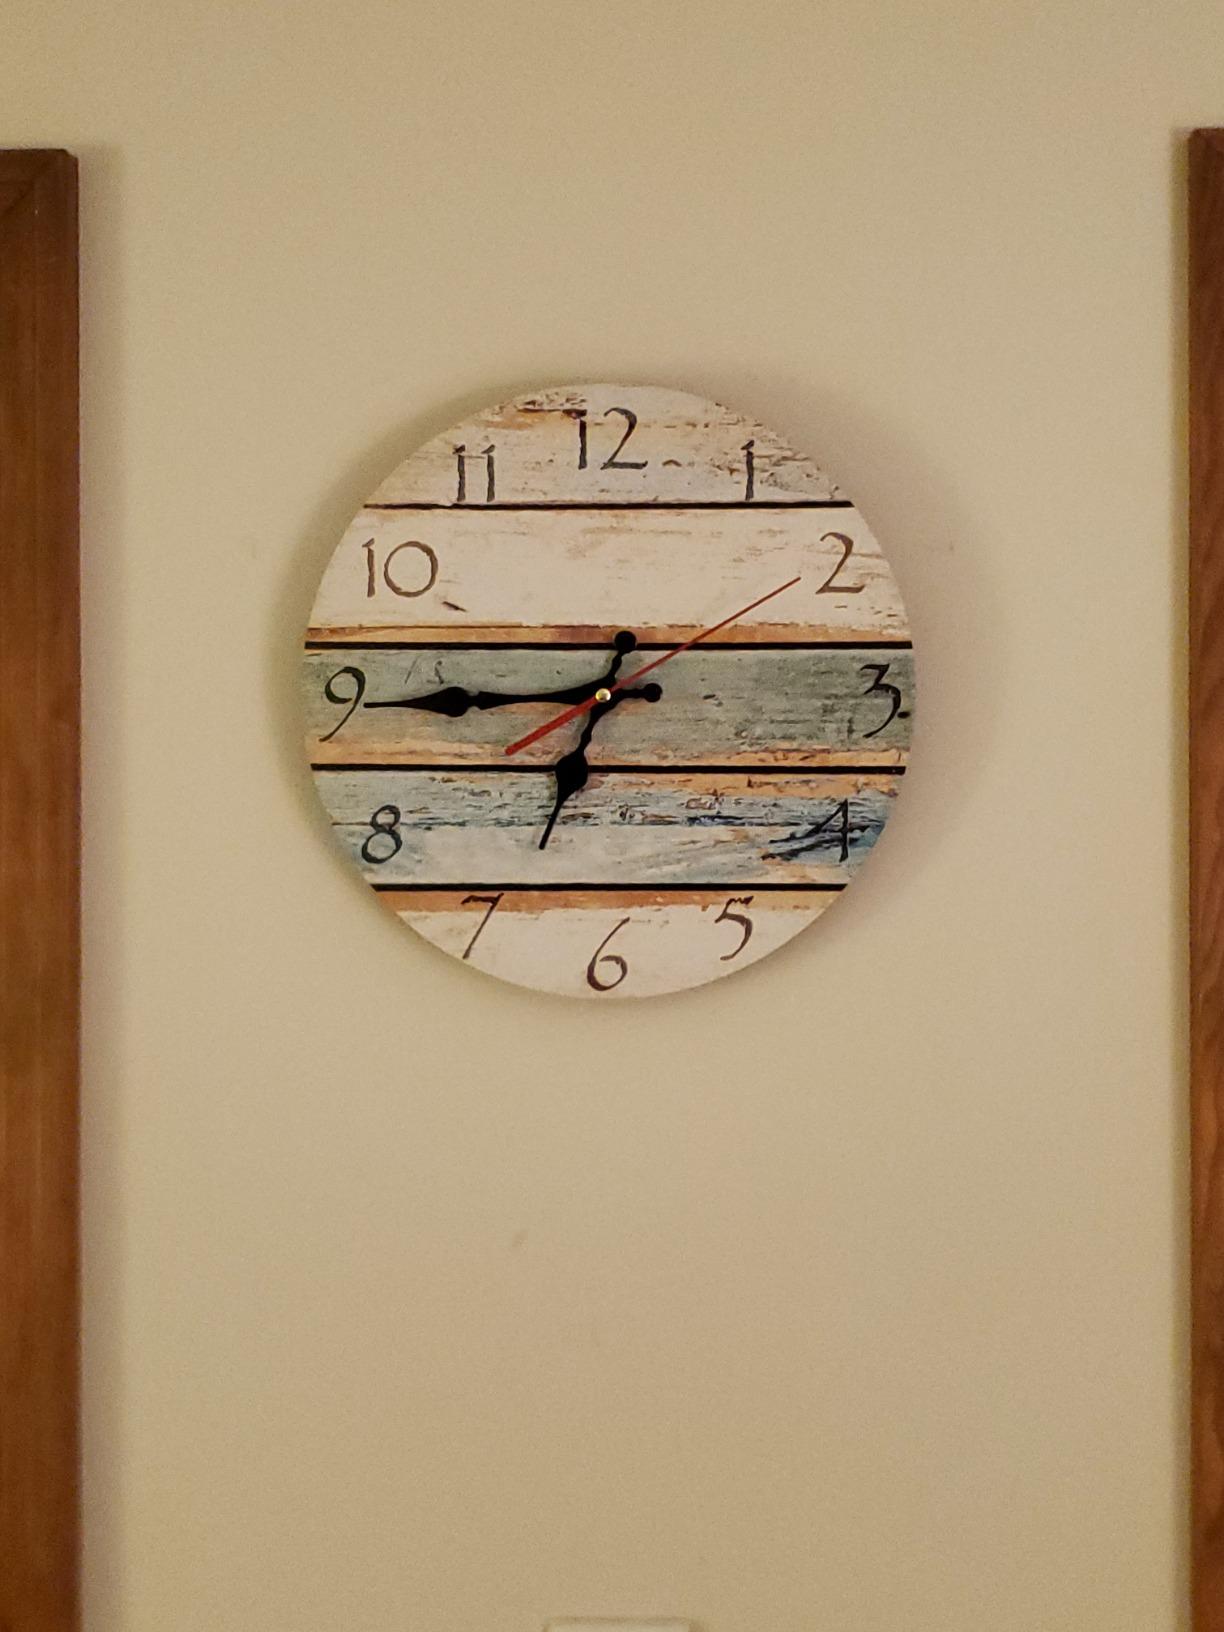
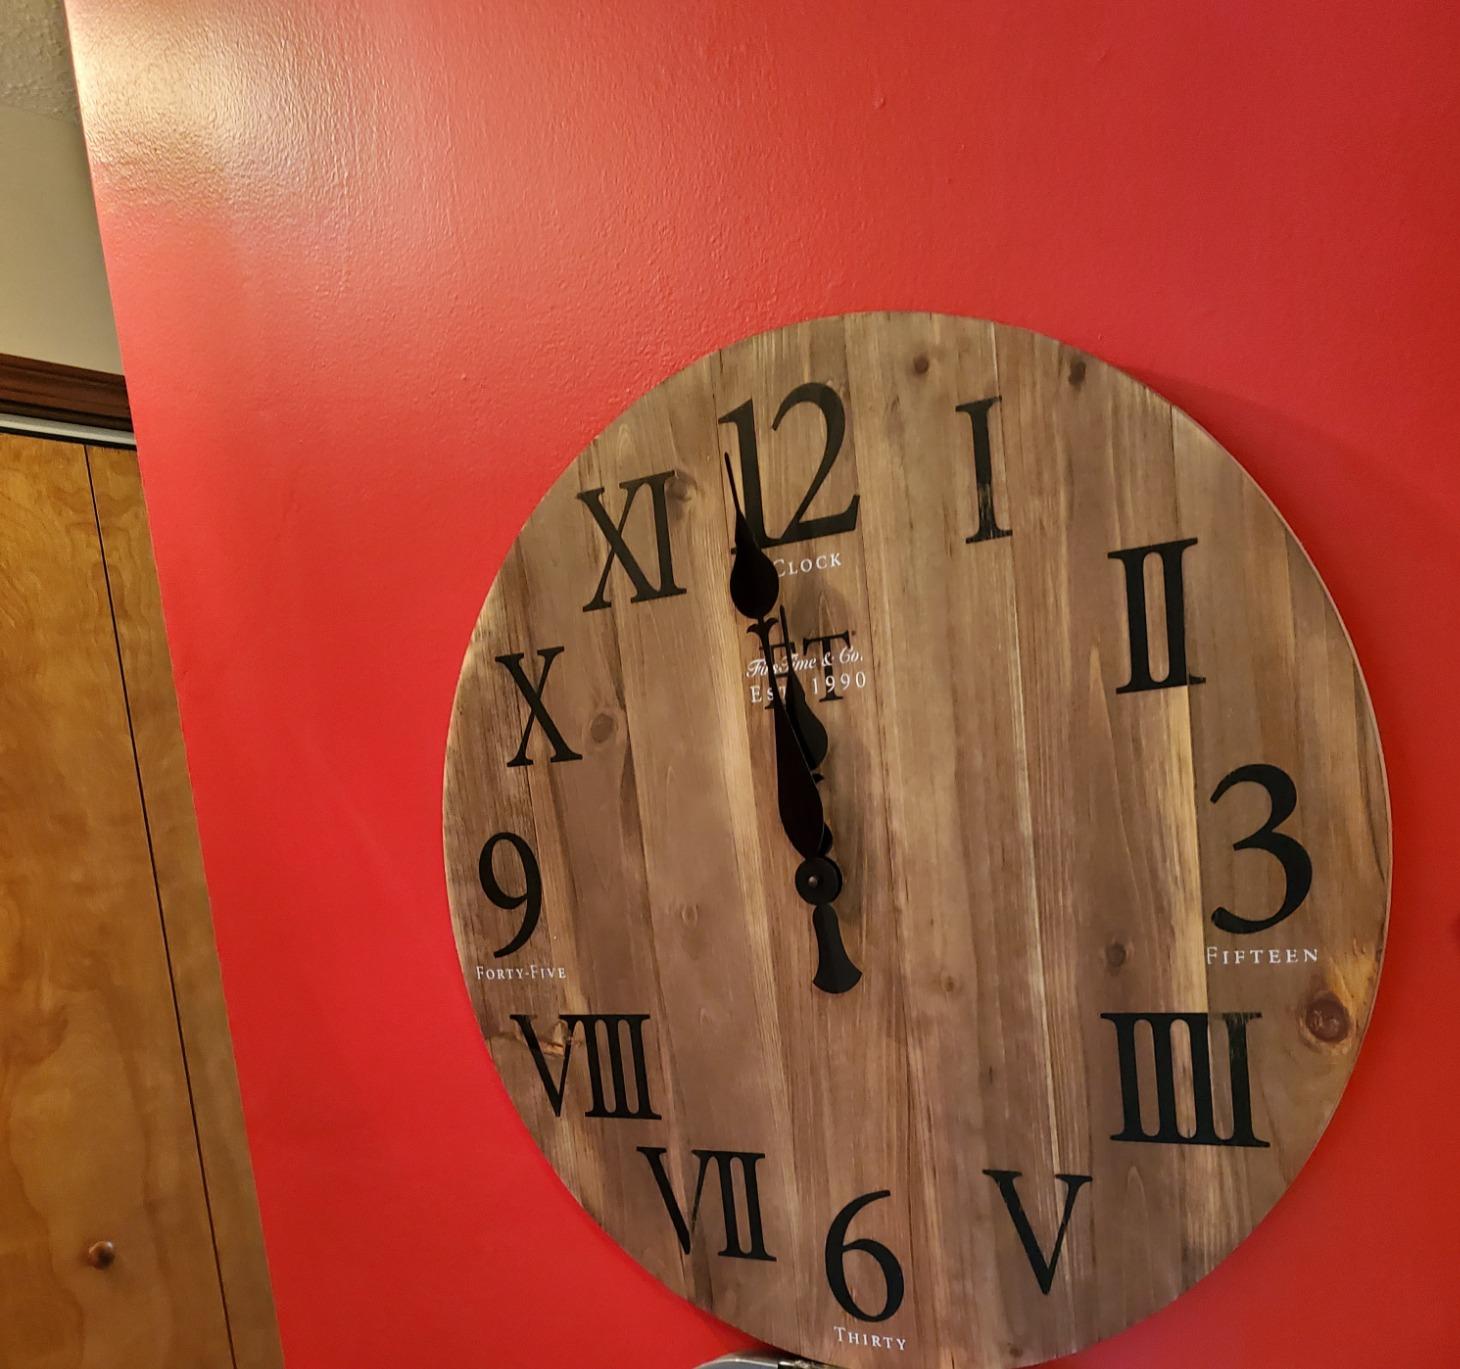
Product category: clock
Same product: no